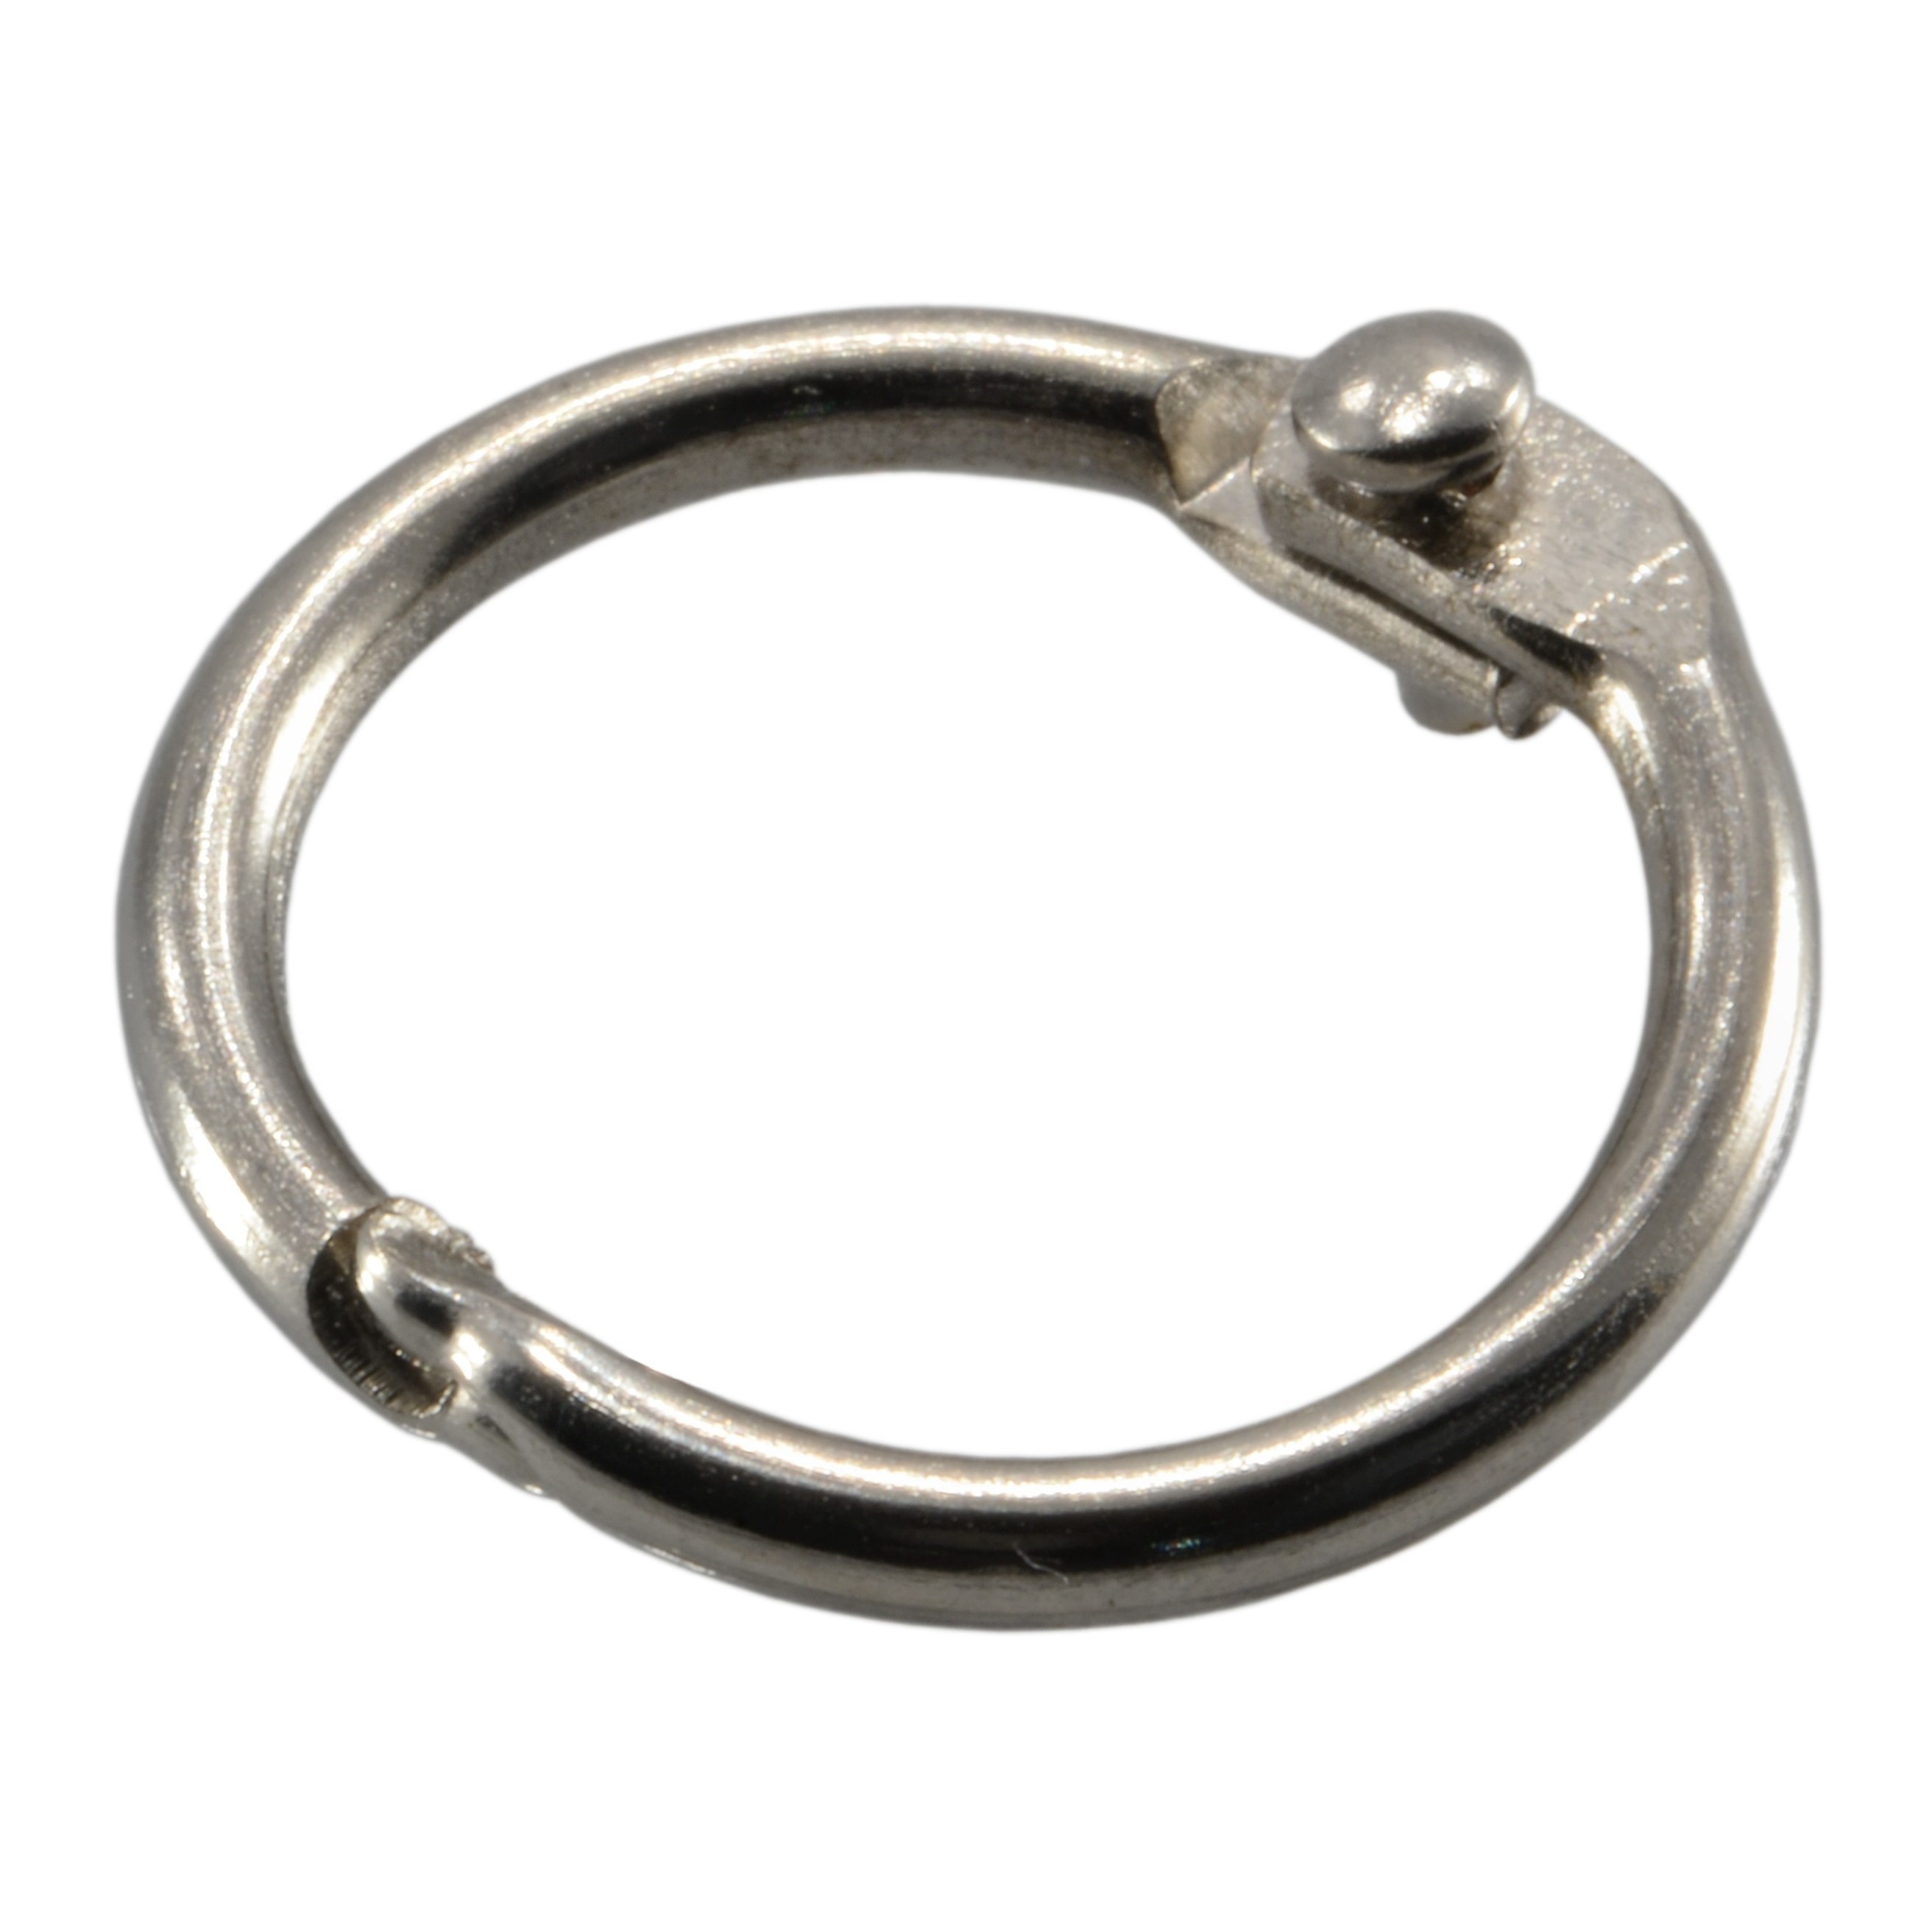
1/2" Nickel Binder Rings
Box of 40. Nickel
Brand: Fastener Line
Category: Office Supplies > Filing & Organization > Binding Supplies > Binder Accessories > Binder Rings